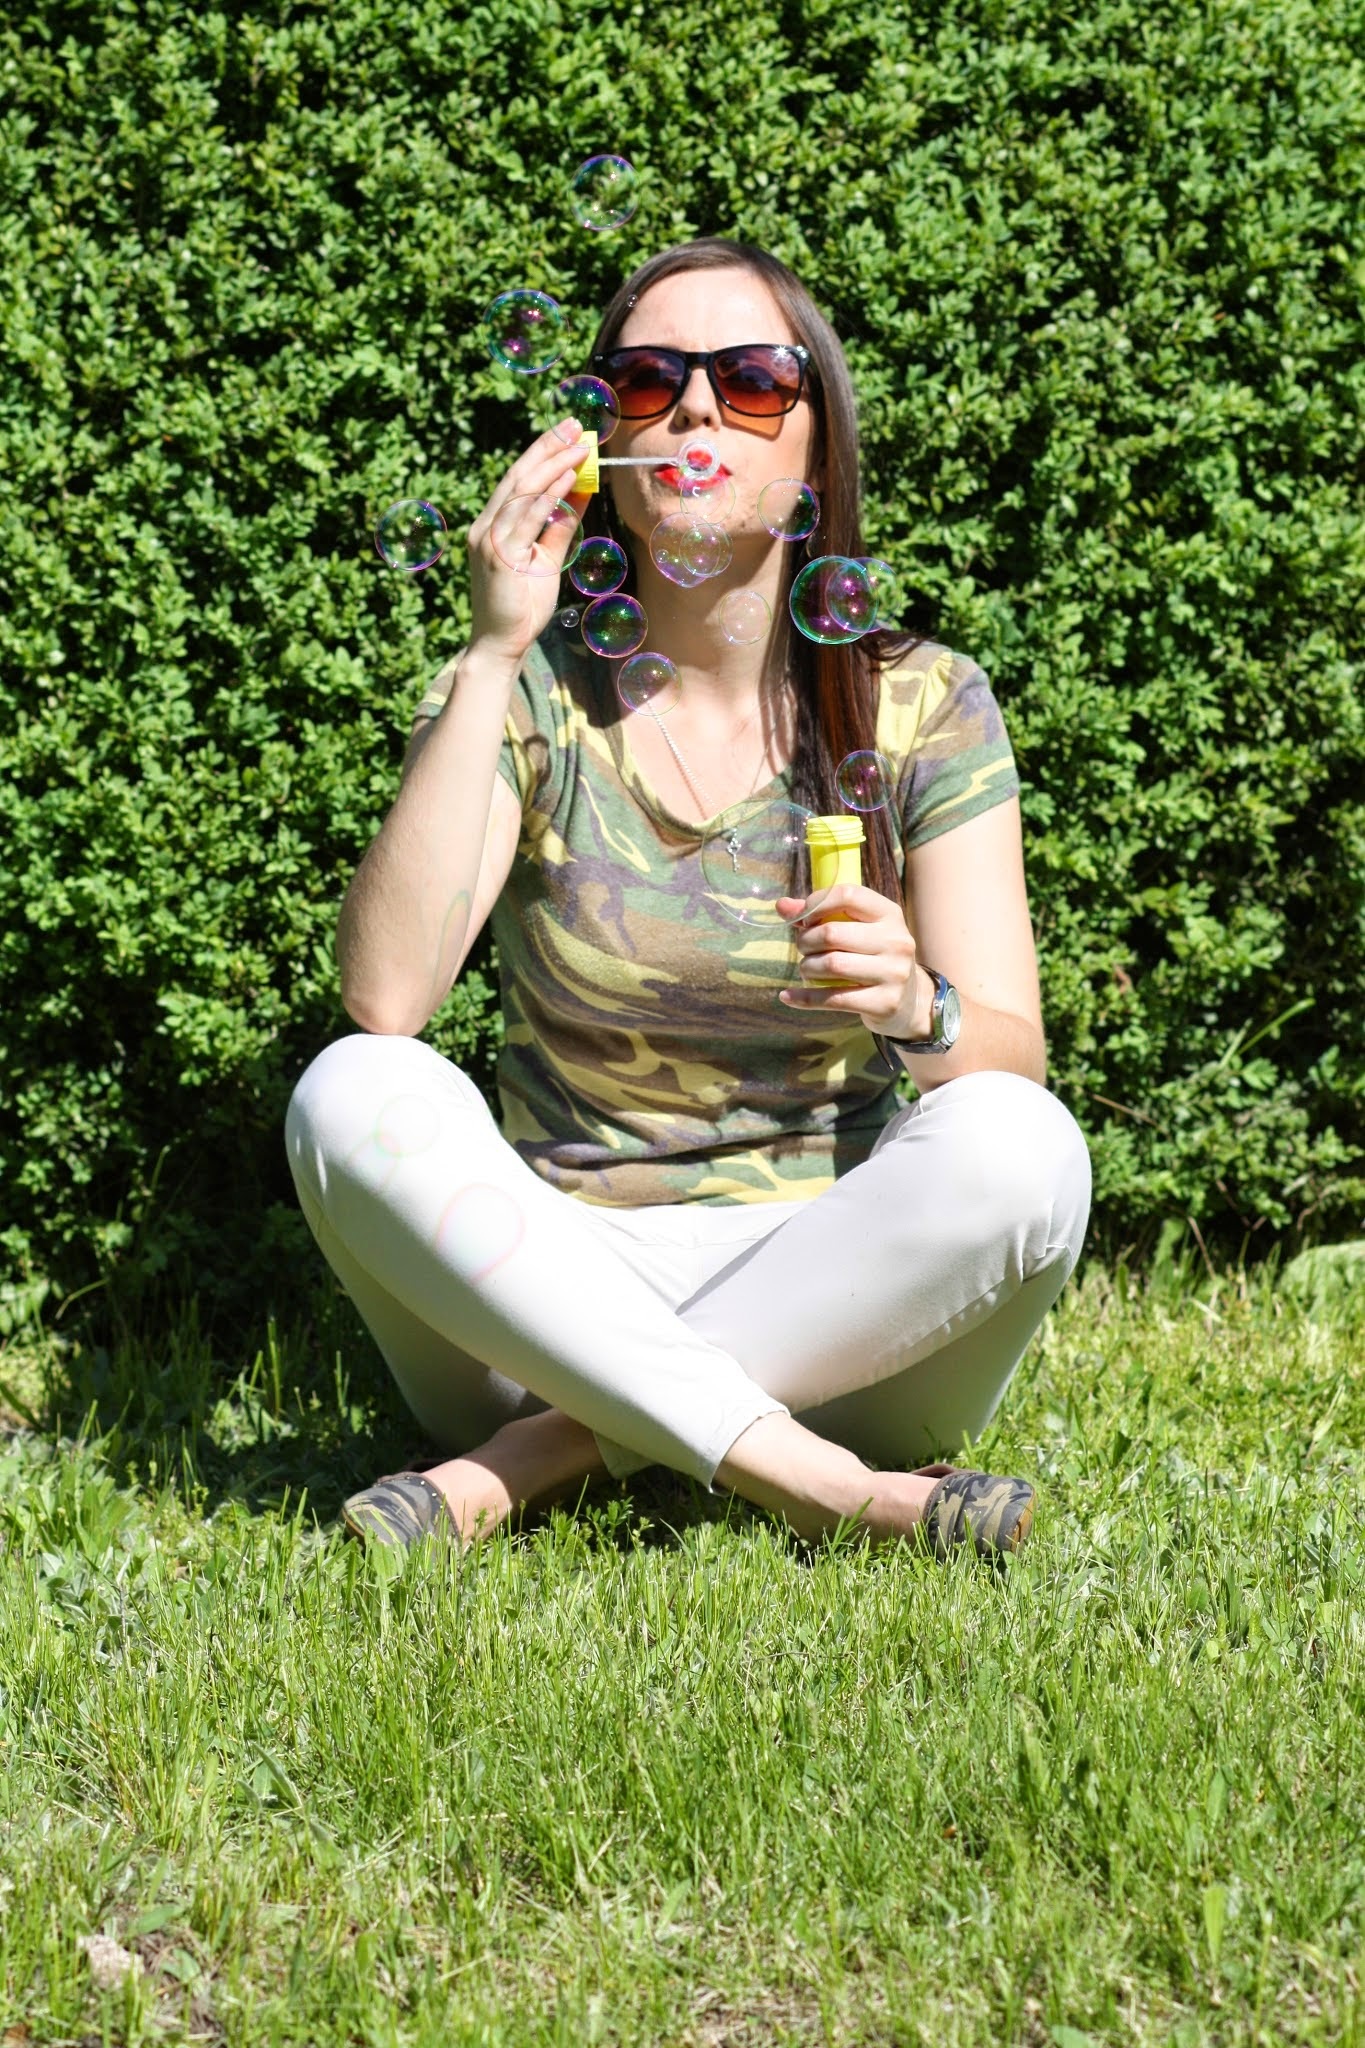
nature, grass, outdoor, person, girl, sunshine, lawn, meadow, sunlight, summer, leg, model, spring, green, shine, sitting, leisure, sunny, bright, beauty, day, bubbles, entertainment, photo shoot, human positions